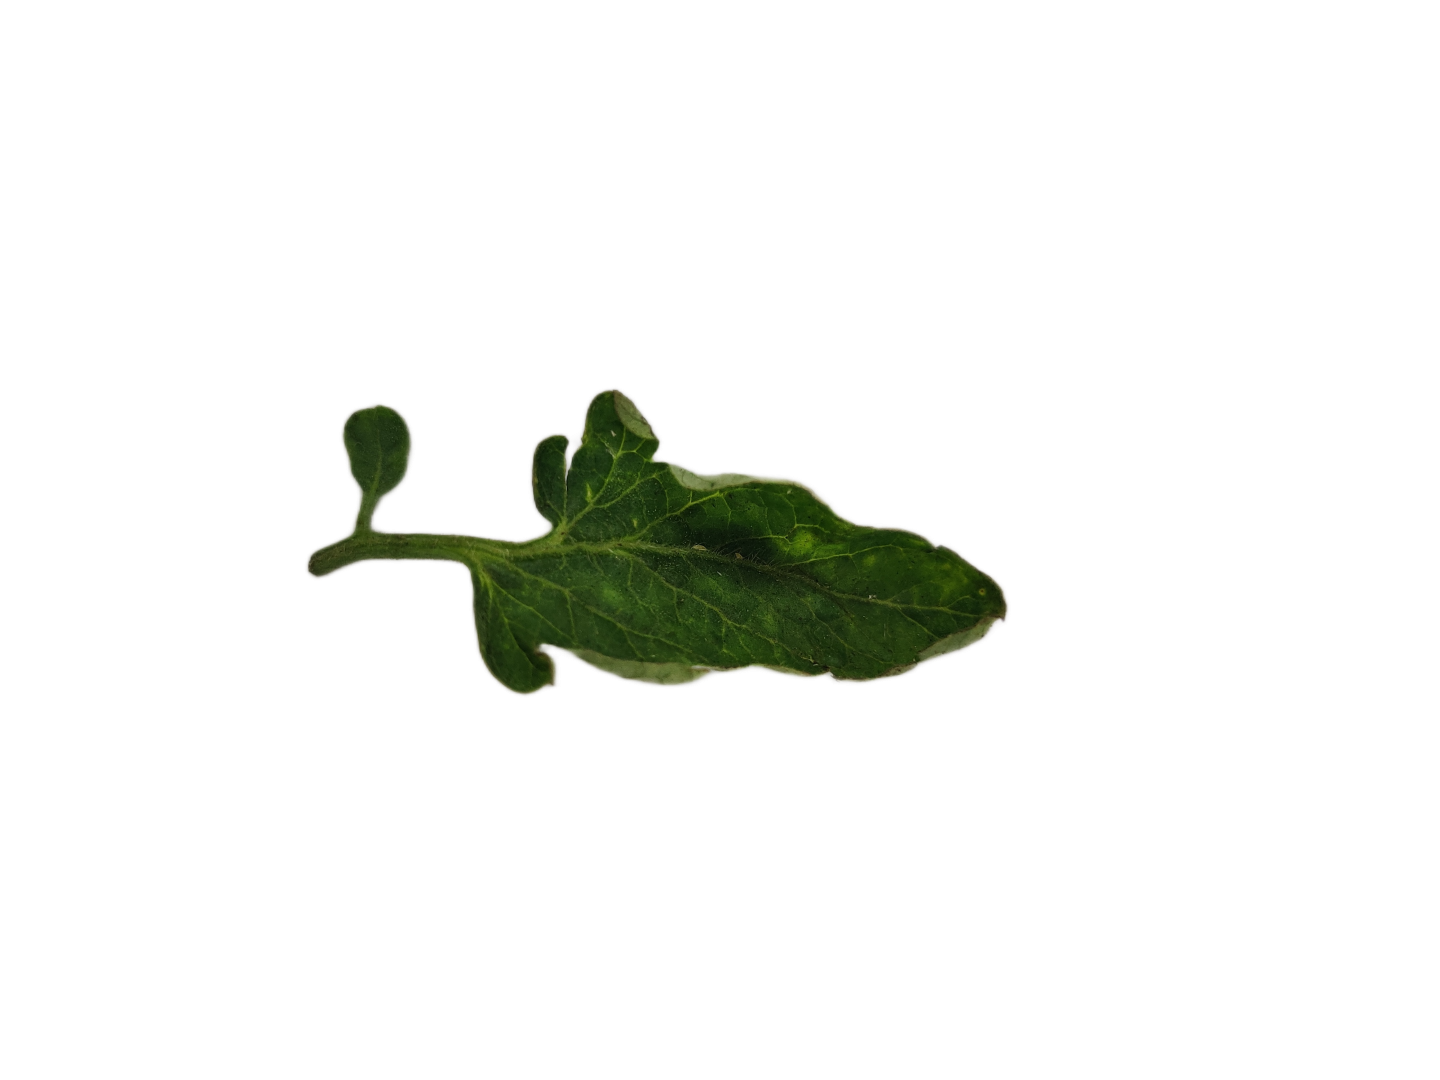
Crop: Tomato
Label: Mosaic